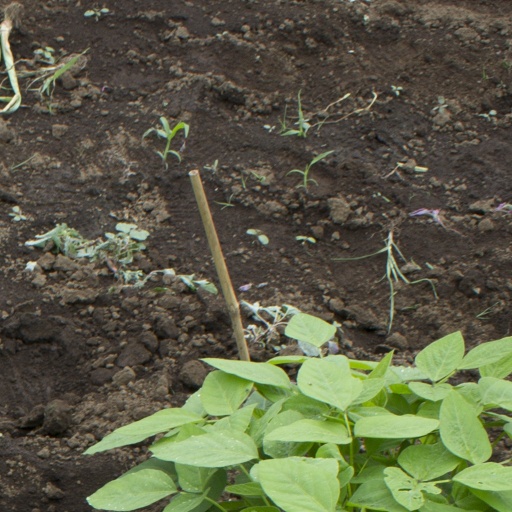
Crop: soybean